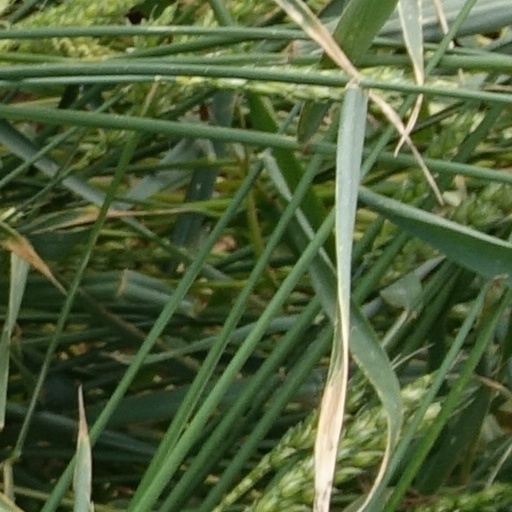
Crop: wheat